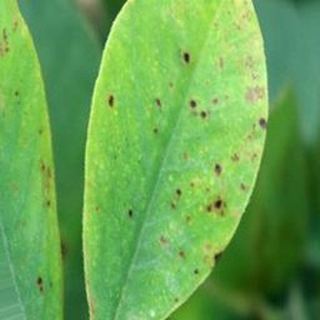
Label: groundnut_late_leaf_spot